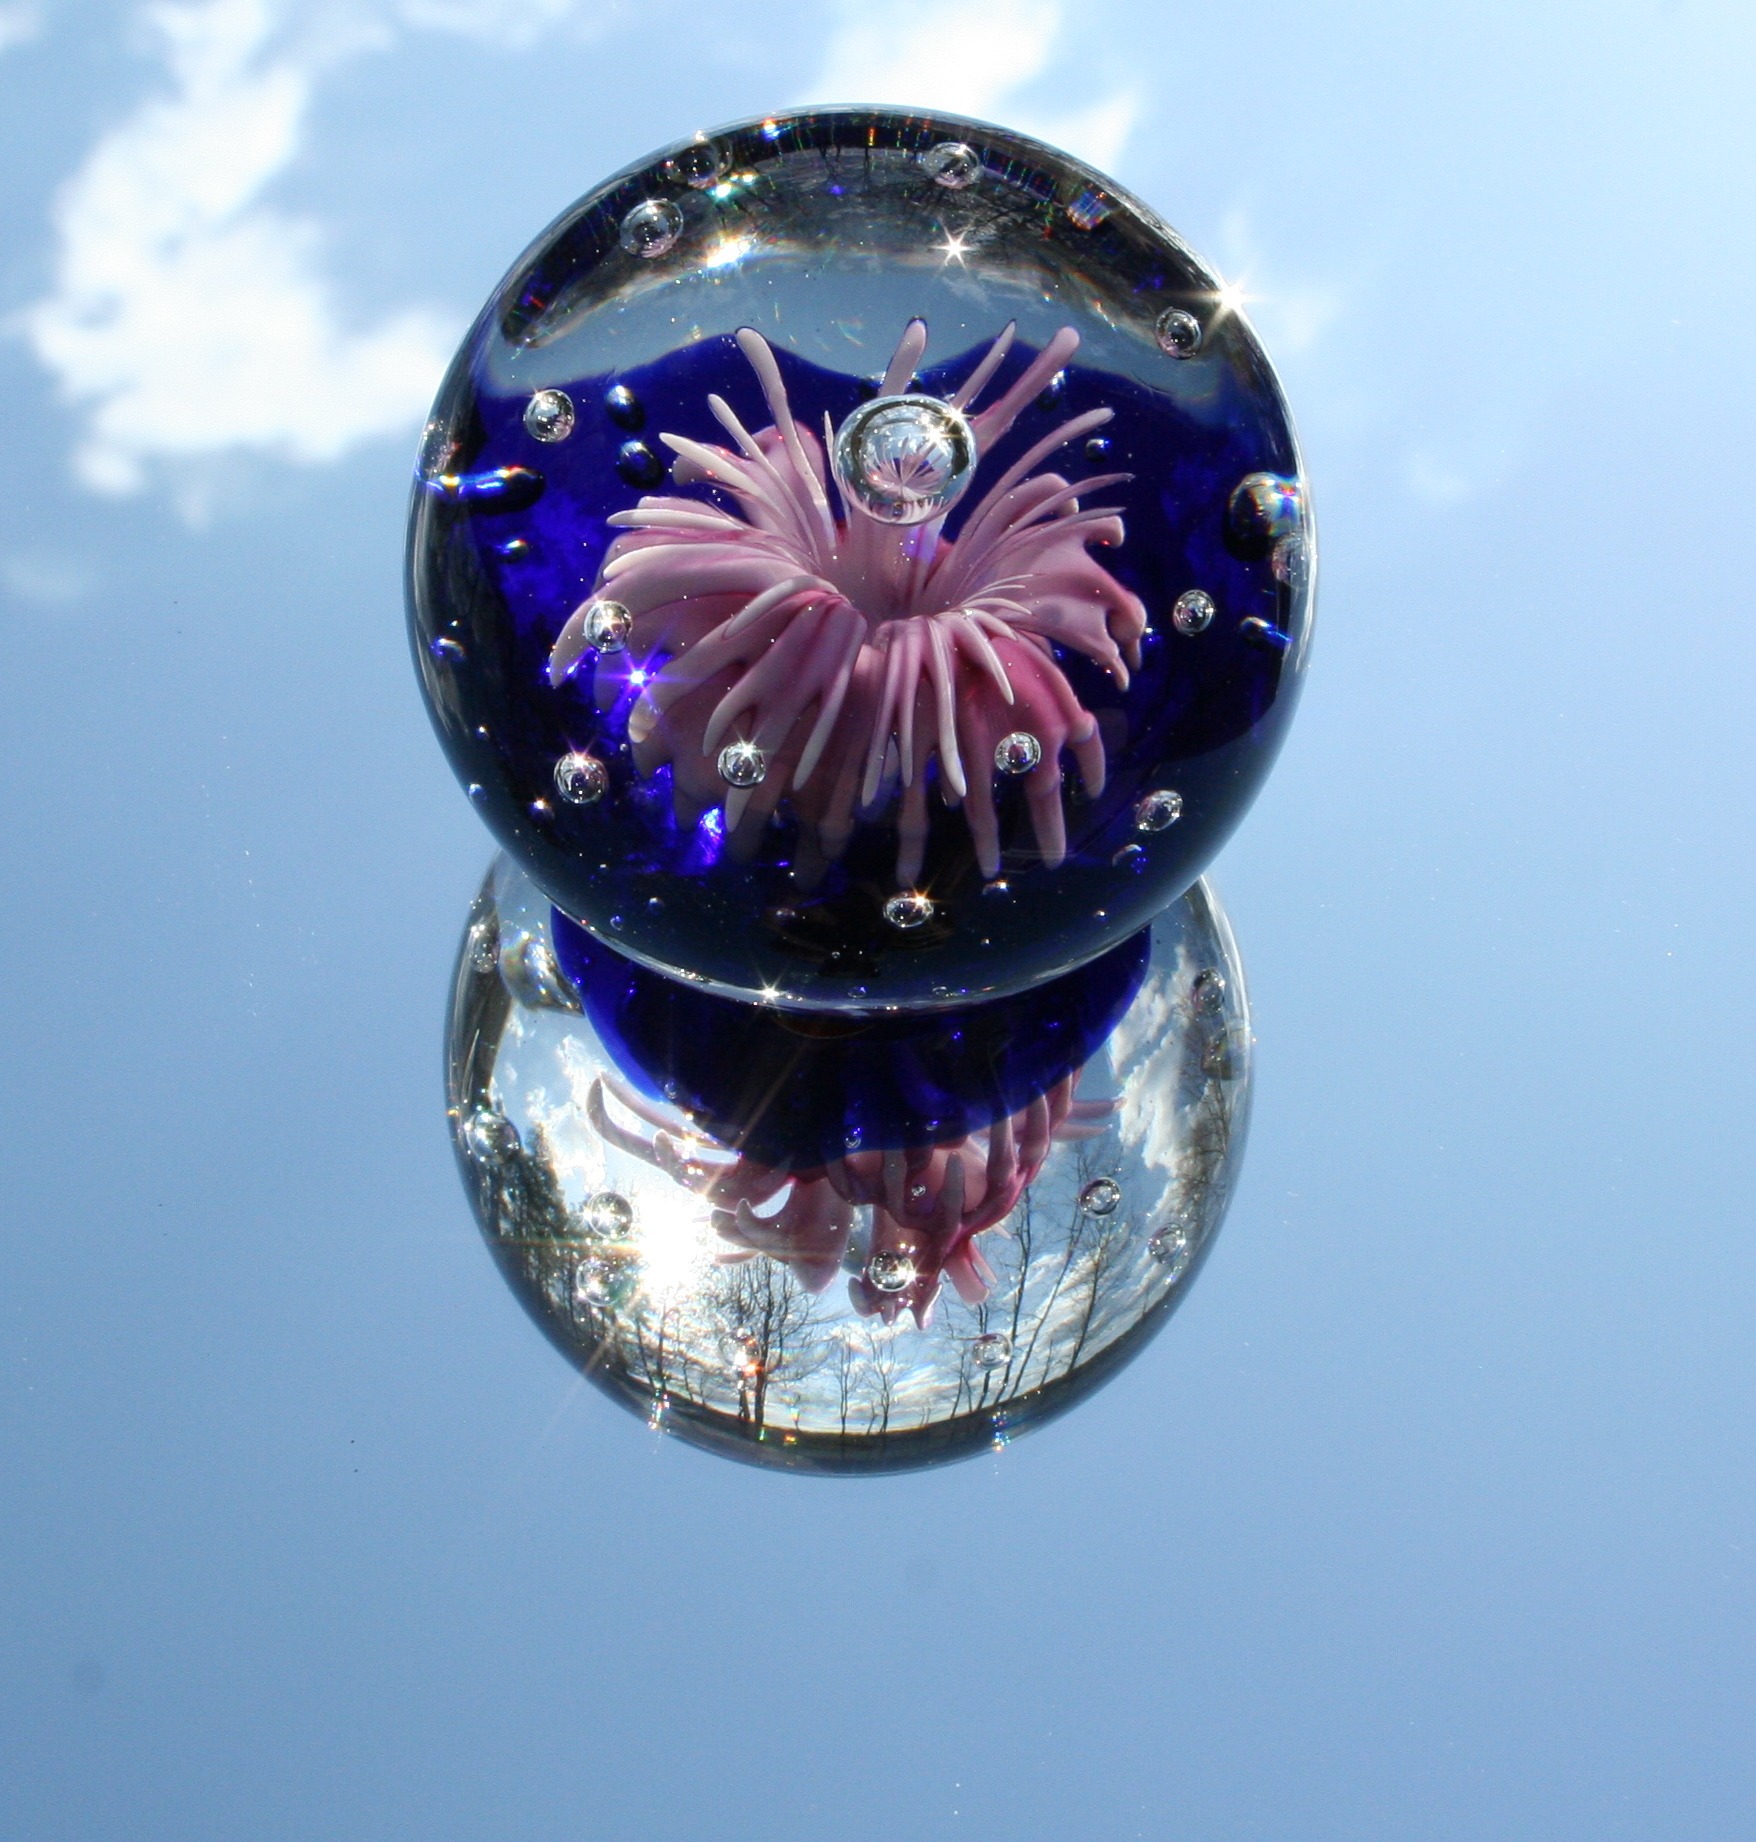
ring, round, glass, decoration, reflection, corporate, office, blue, business, globe, jewellery, mirror, ball, sphere, crystal, orb, shiny, shape, gemstone, sapphire, paperweight, fashion accessory